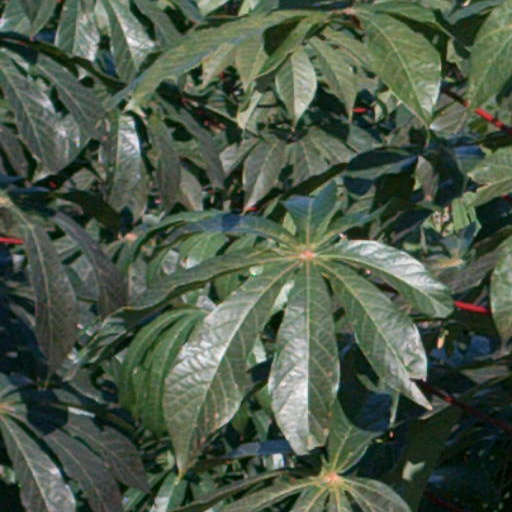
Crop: cassava